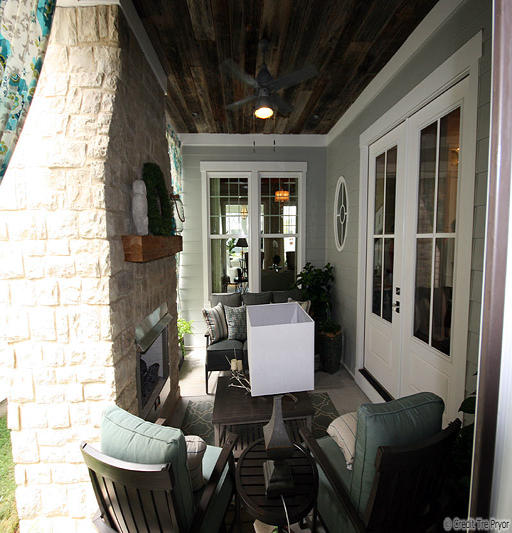
photo of a covered porch with fireplace and concrete floors by person